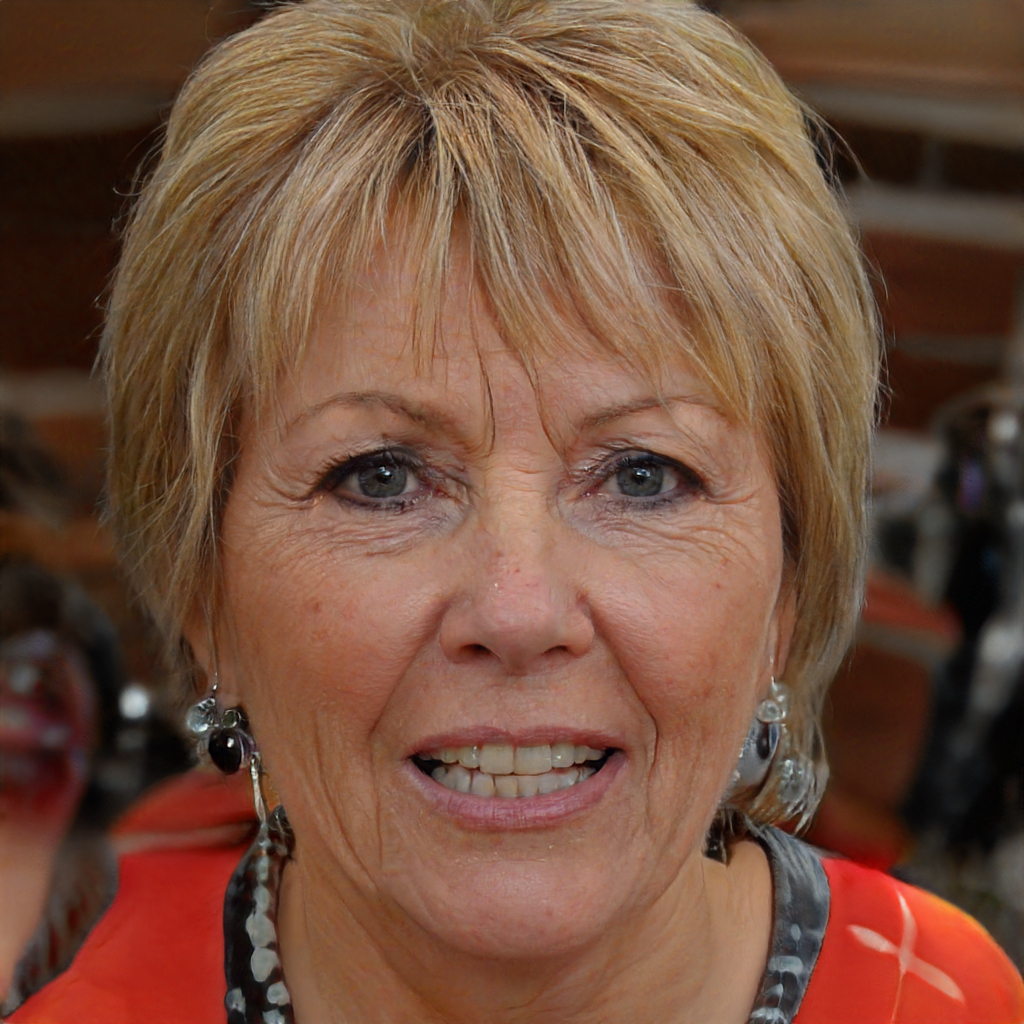
Gender: Female